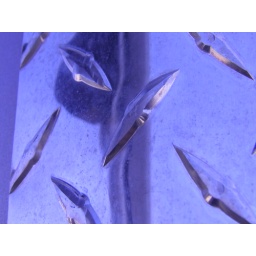
The Cool-White-Fluroescent White Balance setting caused this silver corner covering to turn blue from the sky reflection in it.